Jeronis de Soysa

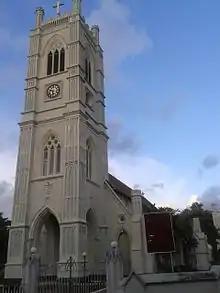
The Holy Emmanuel Church (1860) was the tallest building in Ceylon

Towards the end of his life, de Soysa embraced Christianity in appreciation of the blessings and recognition that had been bestowed on him. To commemorate this event the Mudaliyar decided to build the Holy Emmanuel Church. On 27 December 1857, Bishop James Chapman laid the cornerstone of the church, designed by Thomas Skinner. On 27 December 1860, the Holy Emmanuel Church was consecrated by Dr. James Chapman, the first Bishop of Colombo and the event was attended by the Governor Charles Justin MacCarthy. His brother Mudaliyer Susew de Soysa (1809-1881) gifted an estate opposite the Mount Lavinia Hotel for its maintenance and a part of it was later transferred to relocate S. Thomas' College.